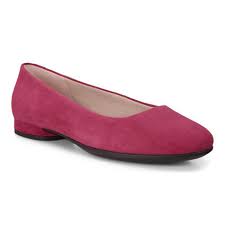
Label: Ballet Flat